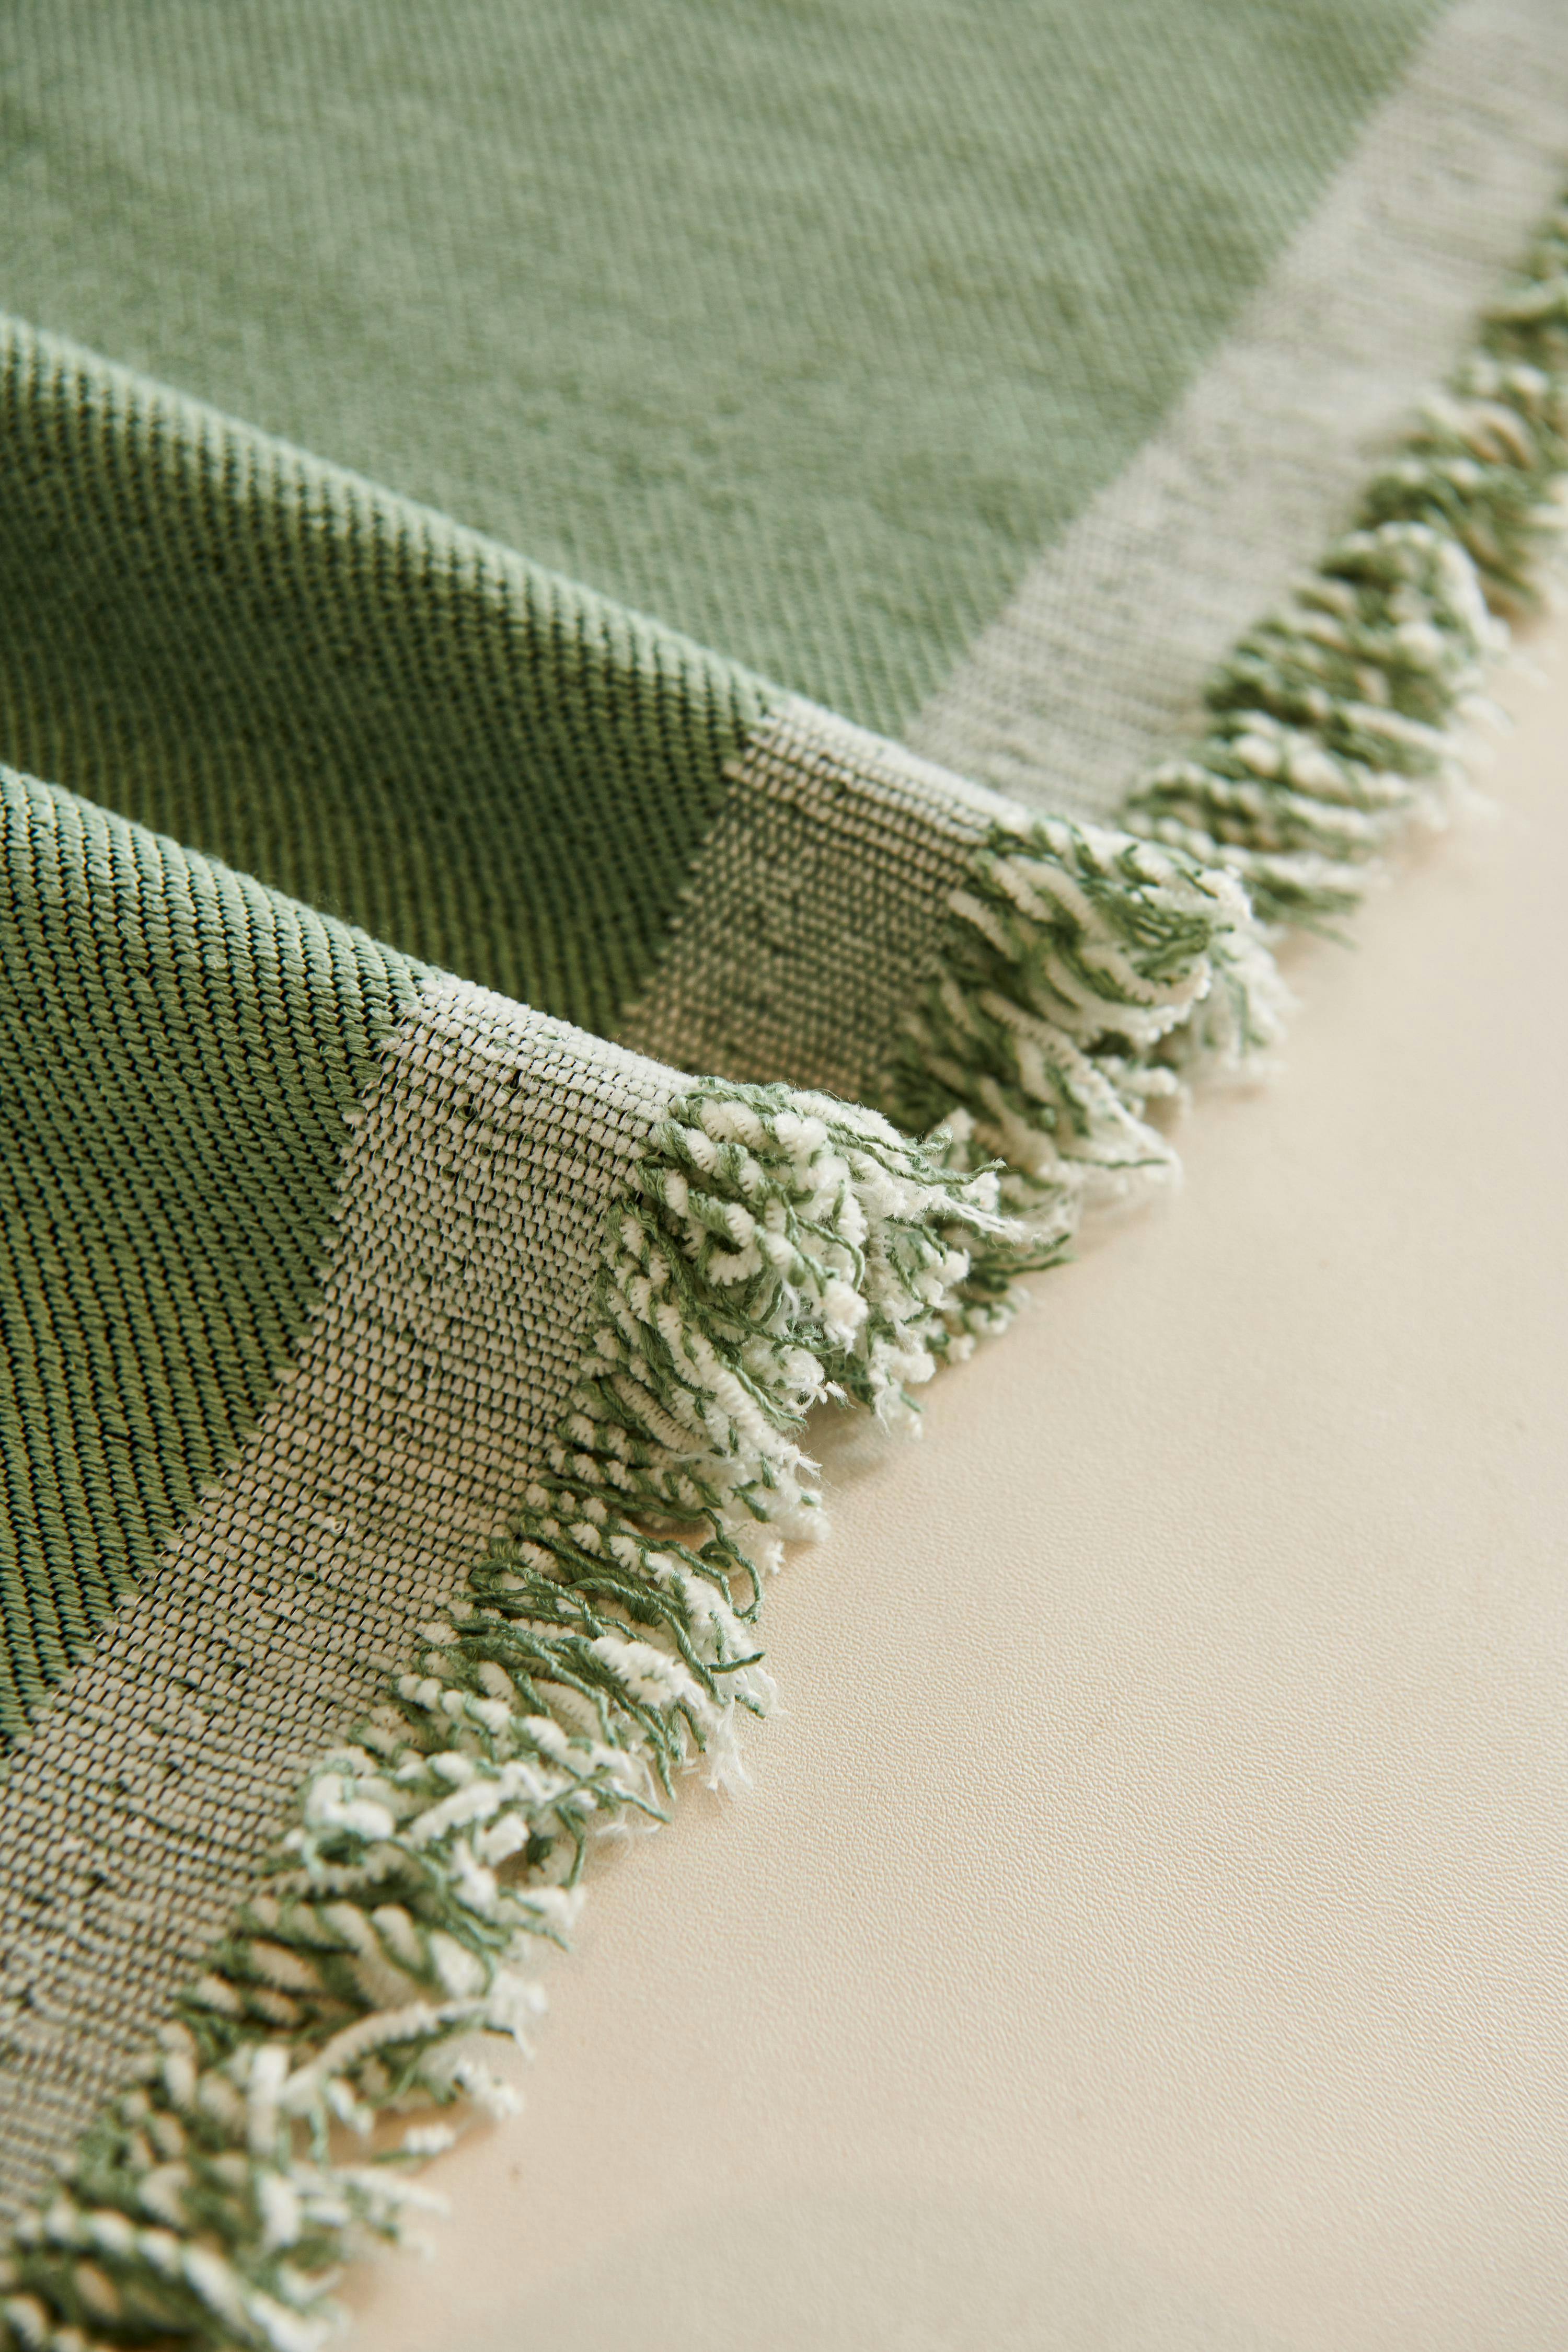
natural, linens, shawl